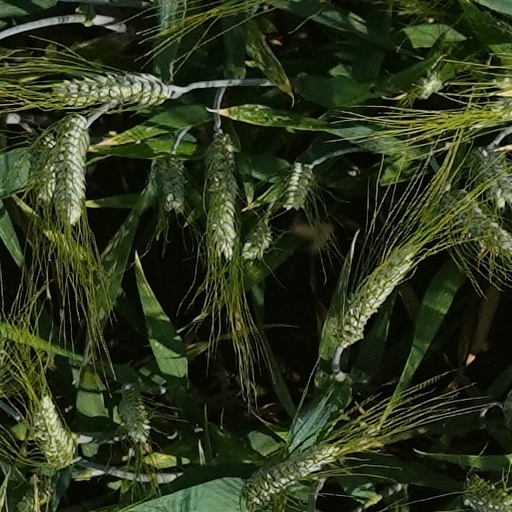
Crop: wheat